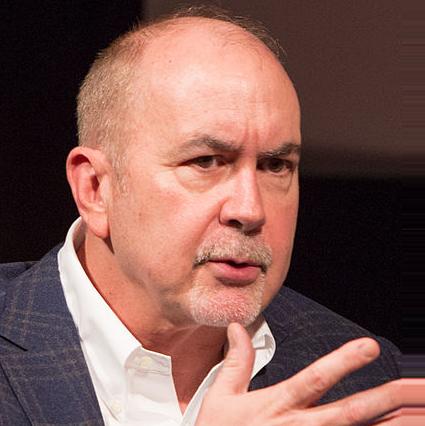
Age: 54